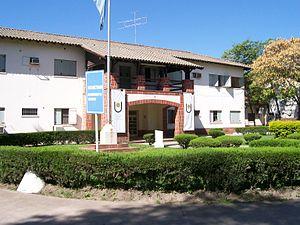
La province du Chaco est une subdivision de l'Argentine située au nord du pays. Elle est bordée à l'ouest par les provinces de Salta et de Santiago del Estero, au sud par celle de Santa Fe, au sud-est par celle de Corrientes et par le Paraguay et à l'est et au nord par la province de Formosa.